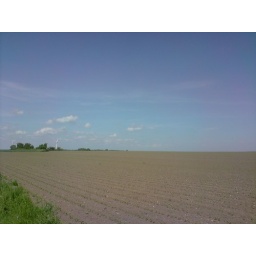
Where soil meets sky - a farmer's field in rural Fyn.